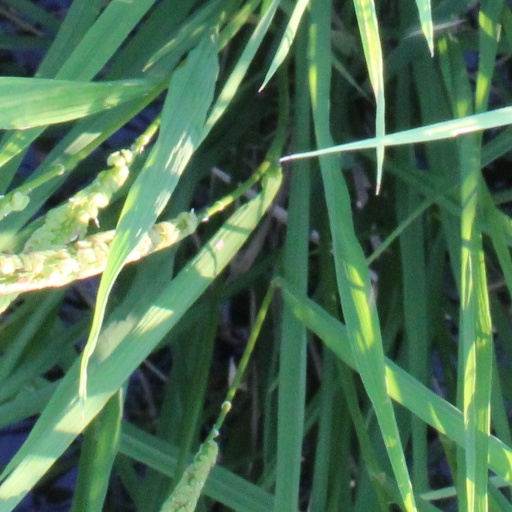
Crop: rice